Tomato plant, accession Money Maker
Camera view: bottom (45 deg); turntable rotation: 30 degrees
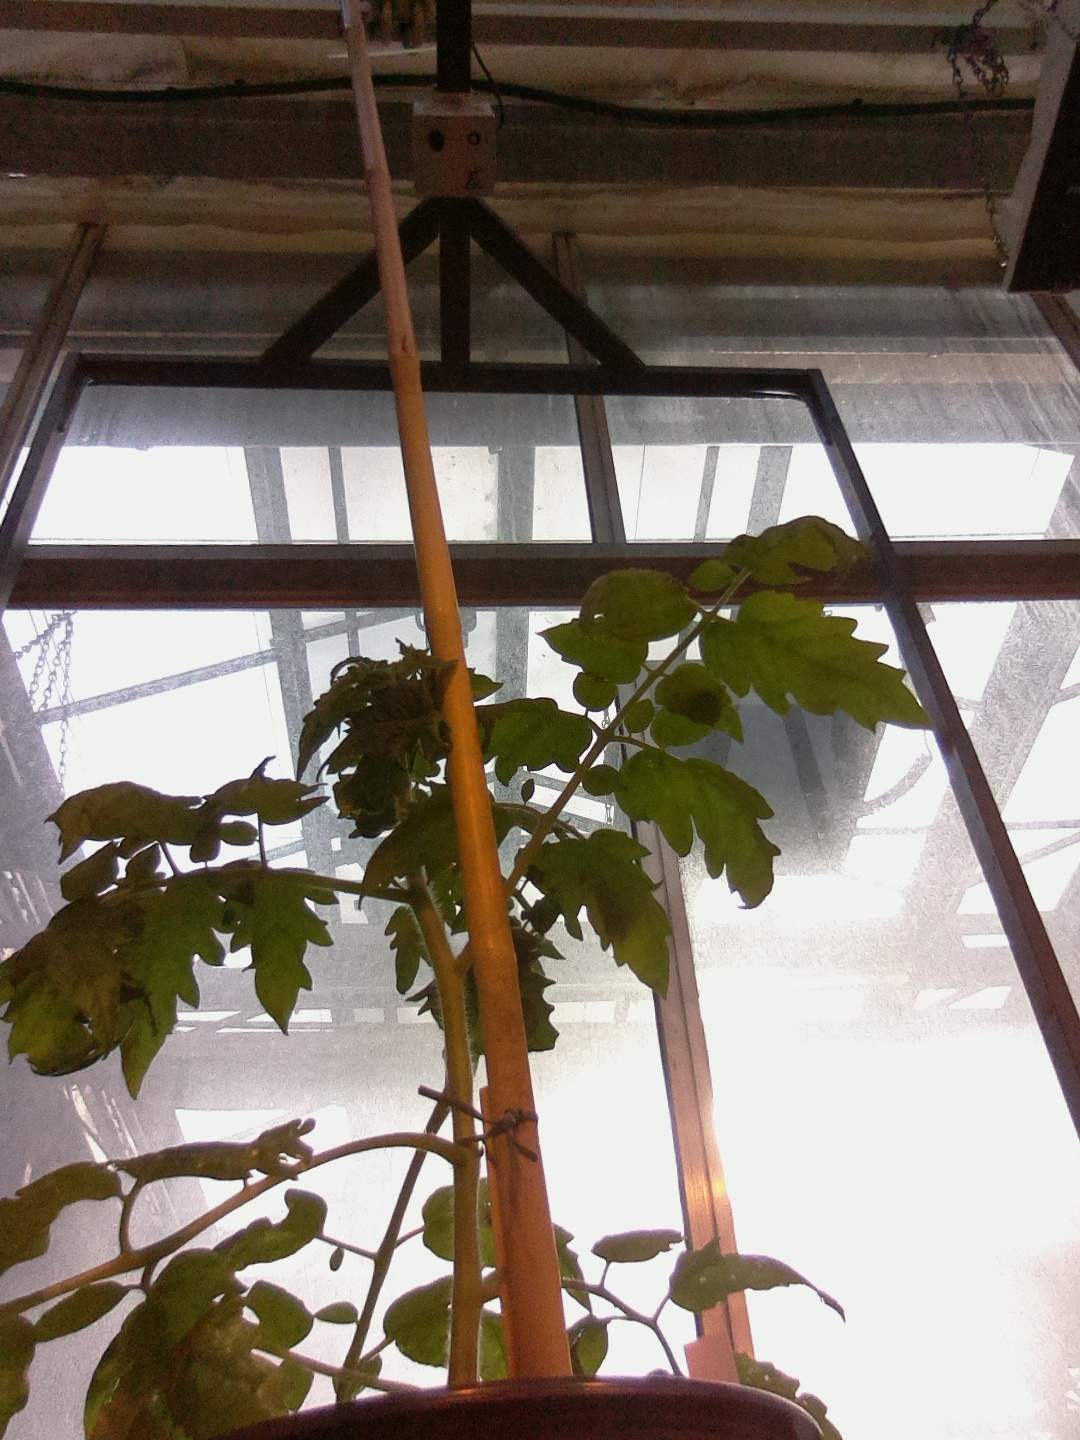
BBCH growth stage 14: 8 of true leaves visible